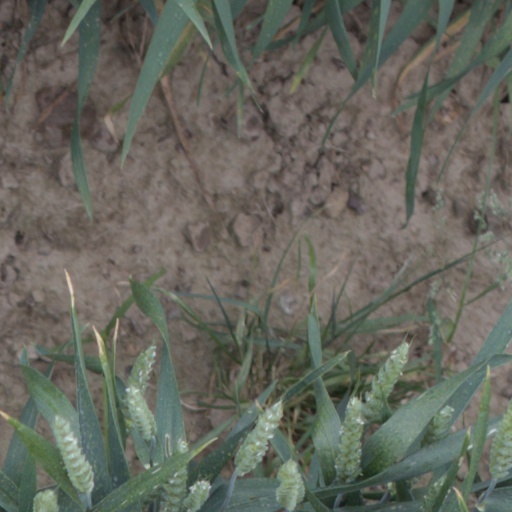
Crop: wheat